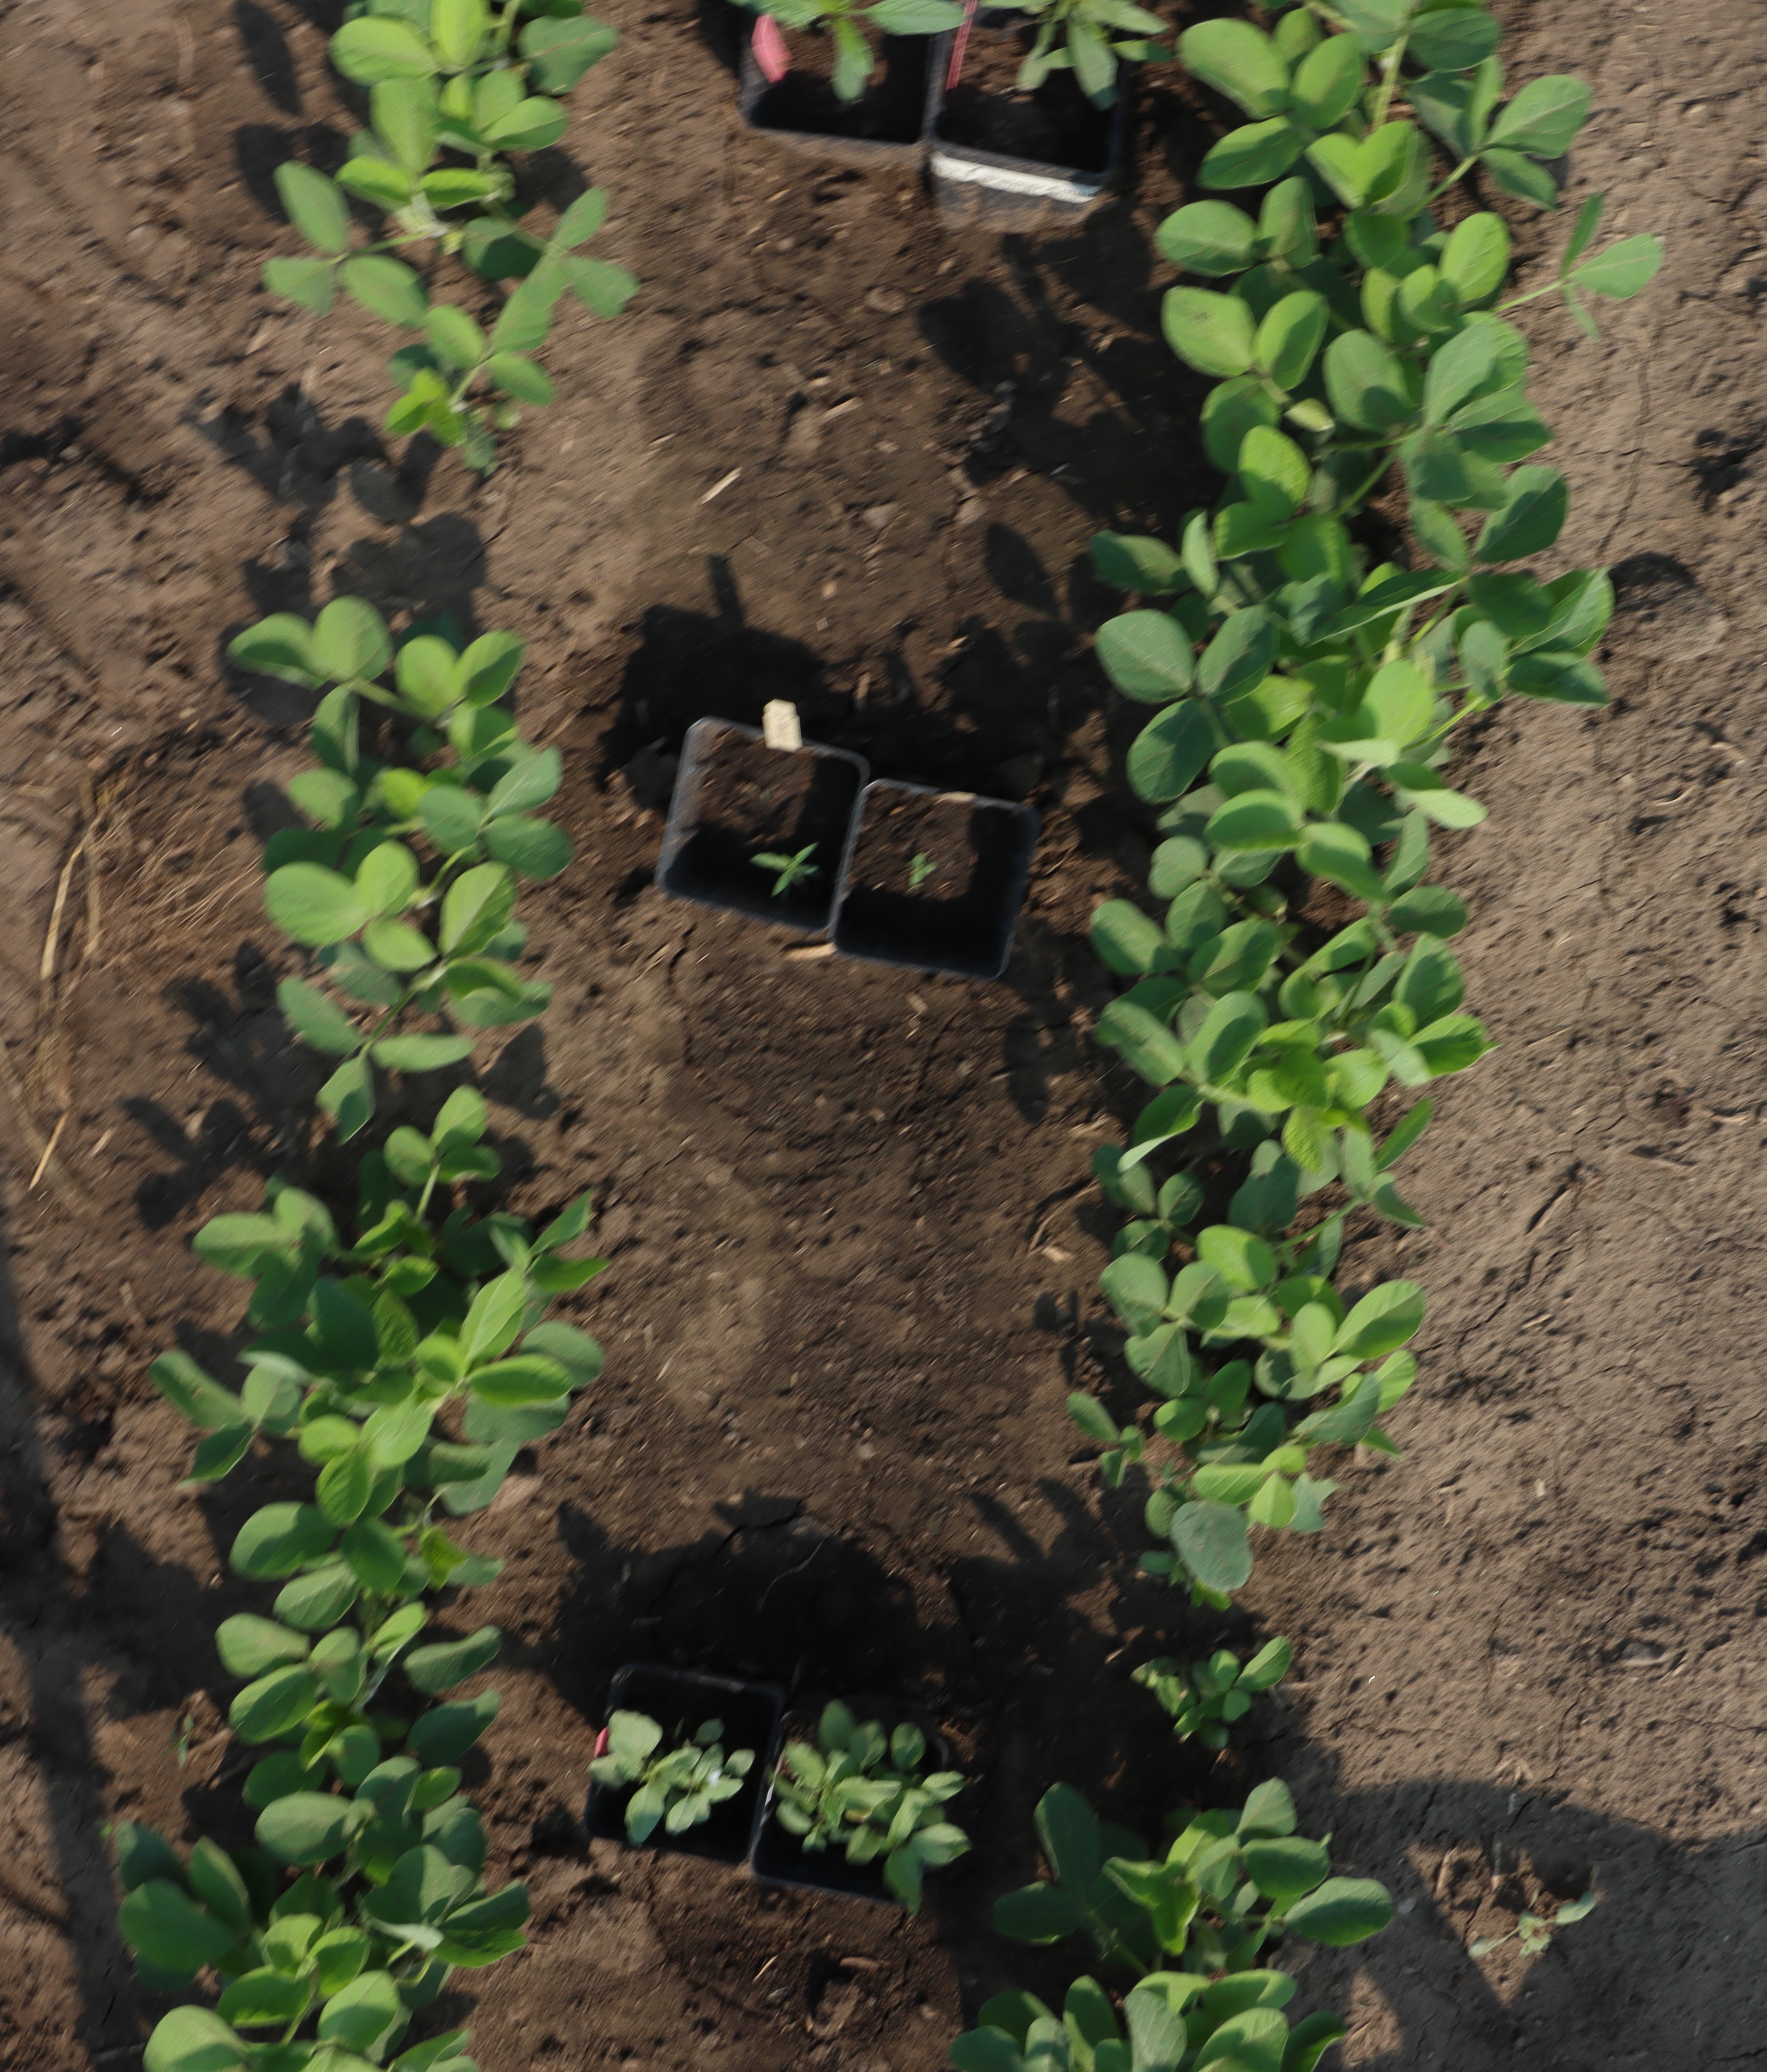
Crop: Soybean
Objects: Soybean, Soybean, Soybean, Soybean, Soybean, Soybean, Soybean, Soybean, Soybean, Soybean, Redroot Pigweed, Redroot Pigweed, Waterhemp